Riga Black Balsam

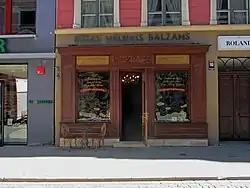
Black Magic Bar in an 18th-century pharmacy on Kaļķu street in Old Riga

After the death of Abraham Kunze, his widowed wife Eva Sofia Kunze continued to produce and sell the balsam as Kunzensky balsam, while the ownership and inheritance of rights to the balsam came under an increasing dispute. In 1766, a glazier from Riga, Peteris Adams, claimed to be the actual inventor of the balsam, having supposedly invented it ten years before Kunze, who was accused of taking his formula, however Riga City Council rejected Adams' application, arguing that he had come forth with the allegations only after Abraham Kunze's death. In 1770 and 1774, Eva Kunze complained to the Governor-General of Riga about the counterfeit production of Kunze's balsam and requested that others are prohibited from producing it, but her request was denied.